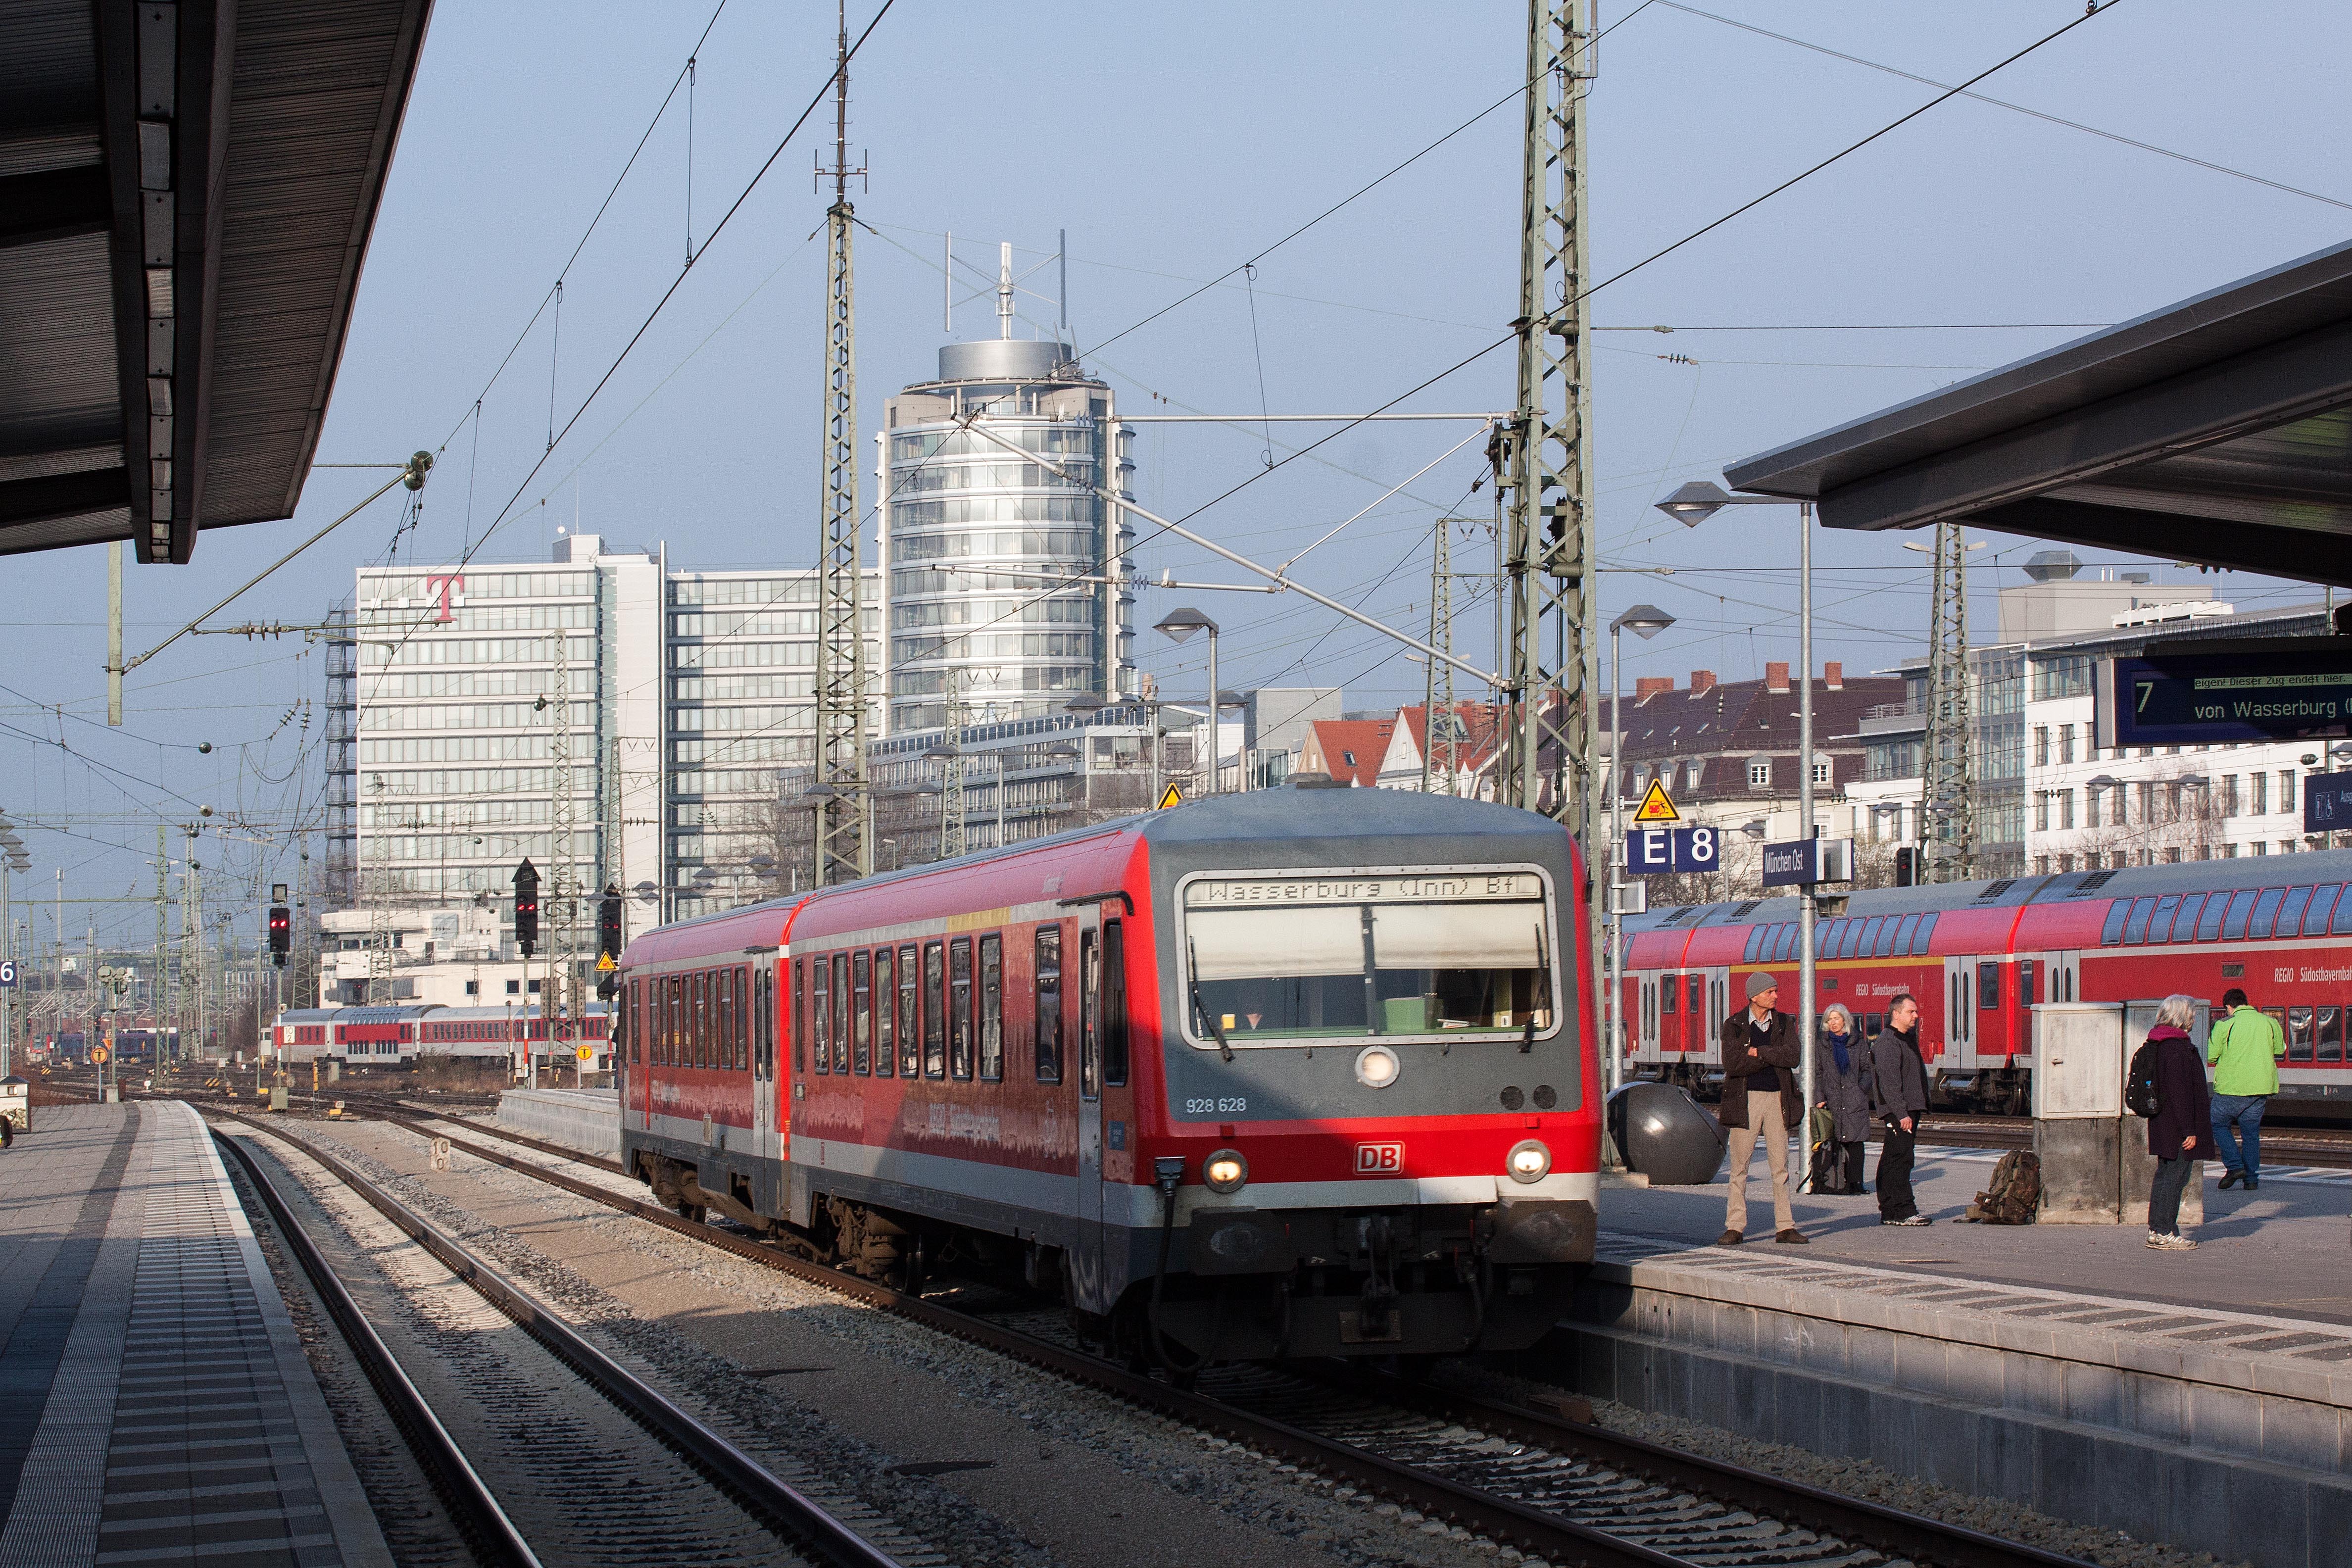
mobile, track, skyscraper, train, travel, tram, transport, waiting, canopy, red, vehicle, train station, platform, electricity, lane, public transport, tracks, locomotive, center, hub, railway station, connection, rail transport, upper lines, big city, travellers, s bahn, high rise office building, land vehicle, transfer station, rolling stock, metropolitan area